Pterodactylus

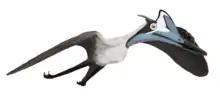
Life restoration of BMMS 7, the largest known "Pterodactylus" specimen. The shape of the soft tissue crest is based on the specimen BSP 1929 I 18

"Pterodactylus", like related pterosaurs, had a crest on its skull composed mainly of soft tissues. In adult "Pterodactylus", this crest extended between the back edge of the antorbital fenestra and the back of the skull. In at least one specimen, the crest had a short bony base, also seen in related pterosaurs like "Germanodactylus". Solid crests have only been found on large, fully adult specimens of "Pterodactylus", indicating that this was a display structure that became larger and more well developed as individuals reached maturity. In 2013, pterosaur researcher S. Christopher Bennett noted that other authors claimed that the soft tissue crest of "Pterodactylus" extended backward behind the skull; Bennett himself, however, didn't find any evidence for the crest extending past the back of the skull. Two specimens of "P. antiquus" (the holotype specimen BSP AS I 739 and the incomplete skull BMMS 7, the largest known skull of "P. antiquus") have a low bony crest on their skulls; in BMMS 7 it is 47.5 mm long (1.87 inches, more or less 24% of the estimated total length of its skull) and has a maximum height of 0.9 mm (0.035 inches) above the orbit. Several specimens previously referred to "P. antiquus" preserved evidence of the soft tissue extensions of these crests, including an "occipital lappet", a flexible, tab-like structure extending from the back of the skull. Most of these specimens have been reclassified in the related species "Aerodactylus scolopaciceps", which may however be nothing more than a junior synonym. Even if "Aerodactylus" were valid, at least one specimen with these features is still considered to belong to "Pterodactylus", BSP 1929 I 18, which has an occipital lappet similar to the proposed "Aerodactylus" definition, and also possesses a small triangular soft tissue crest with the peak of the crest positioned above the eyes.